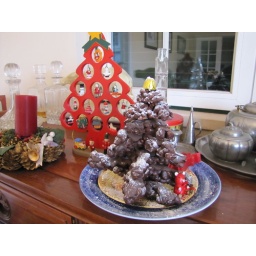
Chocolate and peanut Christmas tree - a favourite in this house :-)